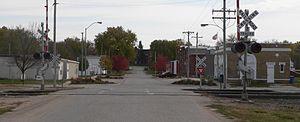
La ville américaine de Weston est située dans le comté de Saunders, dans l’État du Nebraska. Lors du recensement de 2010, sa population s’élevait à 324 habitants.